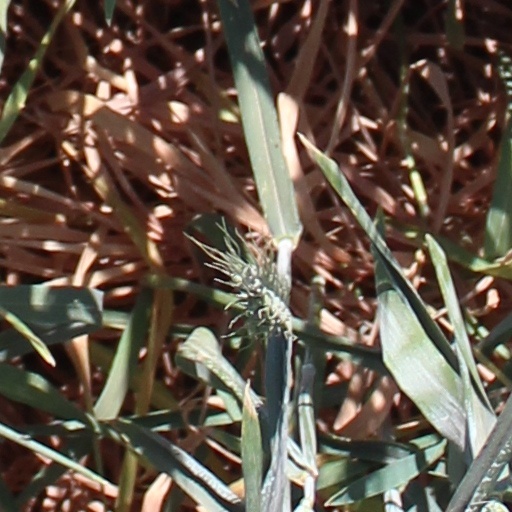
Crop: wheat